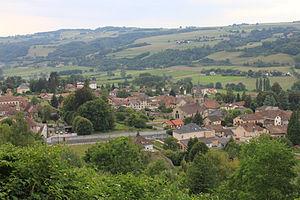
Vue sur Virieu depuis l'est